Royal Rumble (1991)

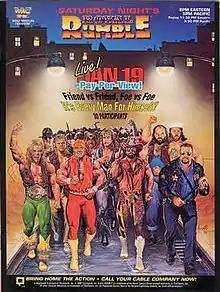
Promotional poster by Joe Jusko, featuring various WWF wrestlers

The 1991 Royal Rumble was the fourth annual Royal Rumble professional wrestling pay-per-view (PPV) event produced by the World Wrestling Federation (WWF, now WWE). It took place on Saturday January 19, 1991, at the Miami Arena in Miami, Florida. It centered on the Royal Rumble match, a modified battle royal in which participants enter at timed intervals instead of all beginning in the ring at the same time.